Mammea americana

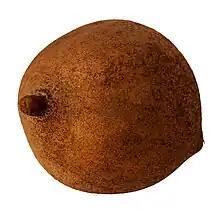
A mammee apple

The mammee apple is a berry, though it is often misinterpreted to be a drupe. It is round or slightly irregular, with a brown or grey-brown 3-mm-thick rind. In fact, the rind consists of the exocarp and mesocarp of the fruit, while the pulp is formed from the endocarp. The stem is thick and short. The mammee apple has more or less visible floral remnant at the apex.